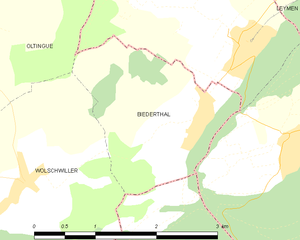
Carte des communes françaises